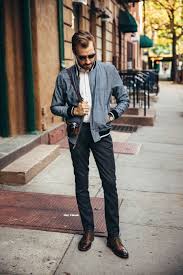
Label: Brogue